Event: Ecuador Earthquake
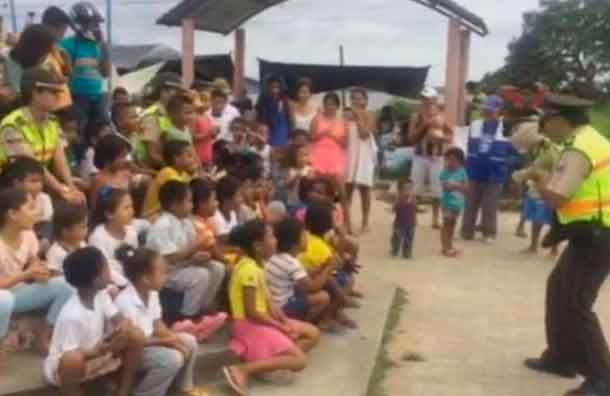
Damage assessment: no_damage